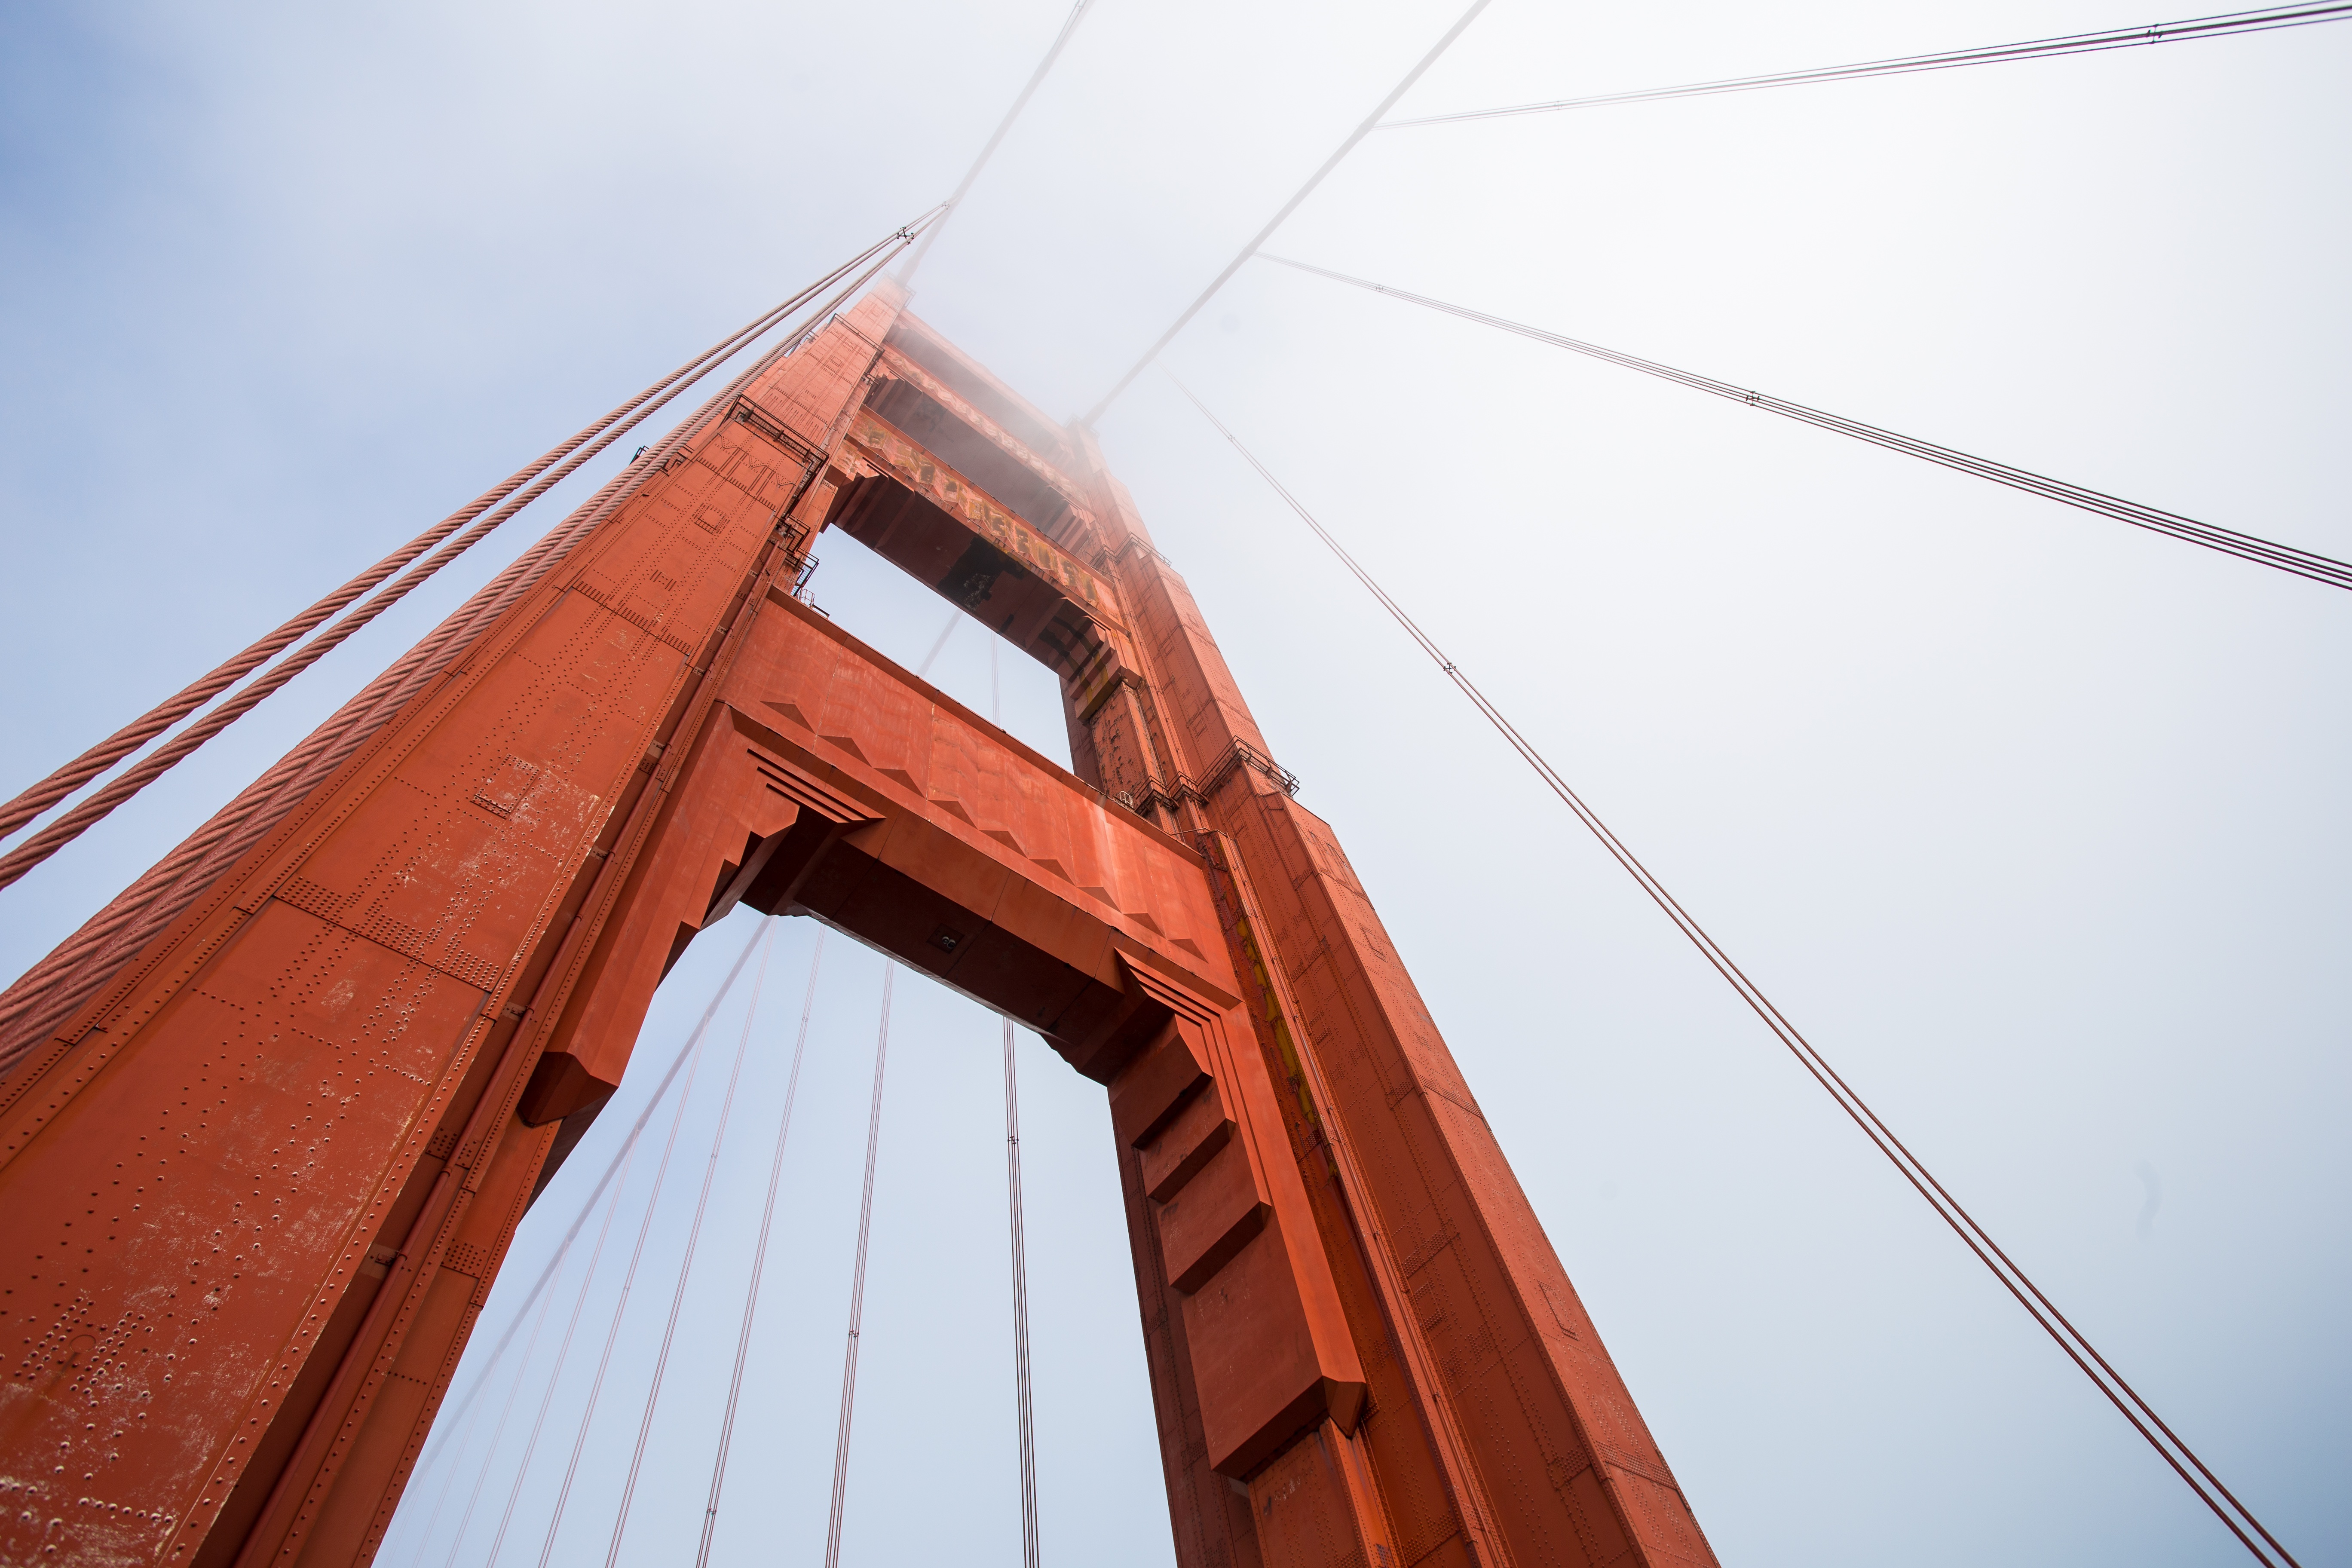
architecture, sky, wood, white, house, roof, ceiling, line, red, mast, color, facade, blue, shape, outdoor structure